Holy Cross Cathedral, Lagos

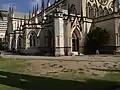

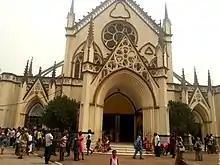

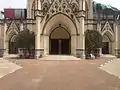

The first cathedral (considered a pro-cathedral) building was inaugurated in 1881 and built by stonemasons and architects Lazarus Borges da Silva and Francisco Nobre. After the death of Bishop Ferdinand Terrien in 1929, this original cathedral saw the ordination of the first three Yoruba priests, the late monsignors Lawrence Layode, Julius Onih, and Stephen Adewuyi, by Bishop Thomas Brodericks, the apostolic vicar of Western Nigeria. By the 1930s, a larger cathedral was needed, and the older one was demolished. The current church building, of French Gothic style architecture, had its foundation stone laid on 6 August 1934 by Bishop Francis O'Rourke and was completed in 1939.